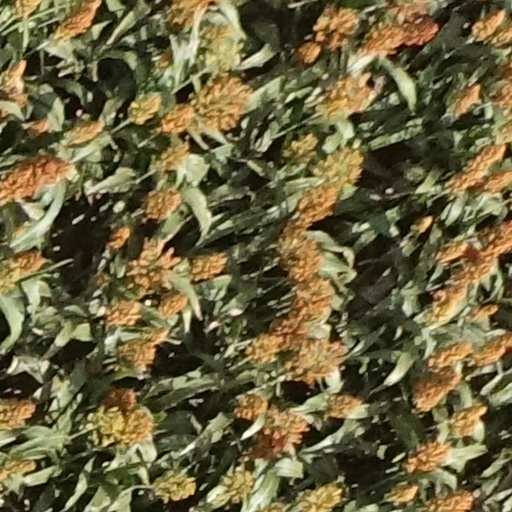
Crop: sorghum